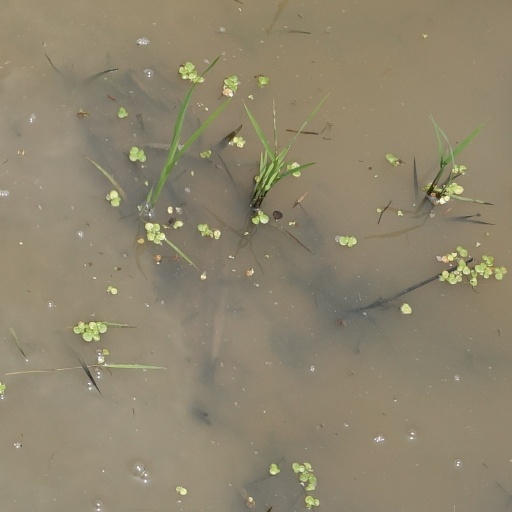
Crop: rice